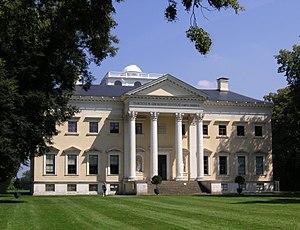
Le royaume des jardins de Dessau-Wörlitz est la dénomination d'un ensemble de différents parcs et jardins appartenant à une liste de châteaux ou de palais situés près des villes de Dessau et Wörlitz, en Saxe-Anhalt en Allemagne. Ils sont inscrits depuis 2000 sur la liste du patrimoine mondial. Dessinés et aménagés à partir de 1790 par l'architecte Friedrich Wilhelm von Erdmannsdorff à la demande de Léopold III, duc d'Anhalt-Dessau, qui revenait d'un voyage en Europe, ils constituent le plus grand ensemble de jardins anglais d'Allemagne et d'Europe continentale. Les jardins se trouvent dans une zone s'étendant sur 145 km2. Ils serviront d'exemple à de nombreux jardins réalisés par la suite en Prusse.